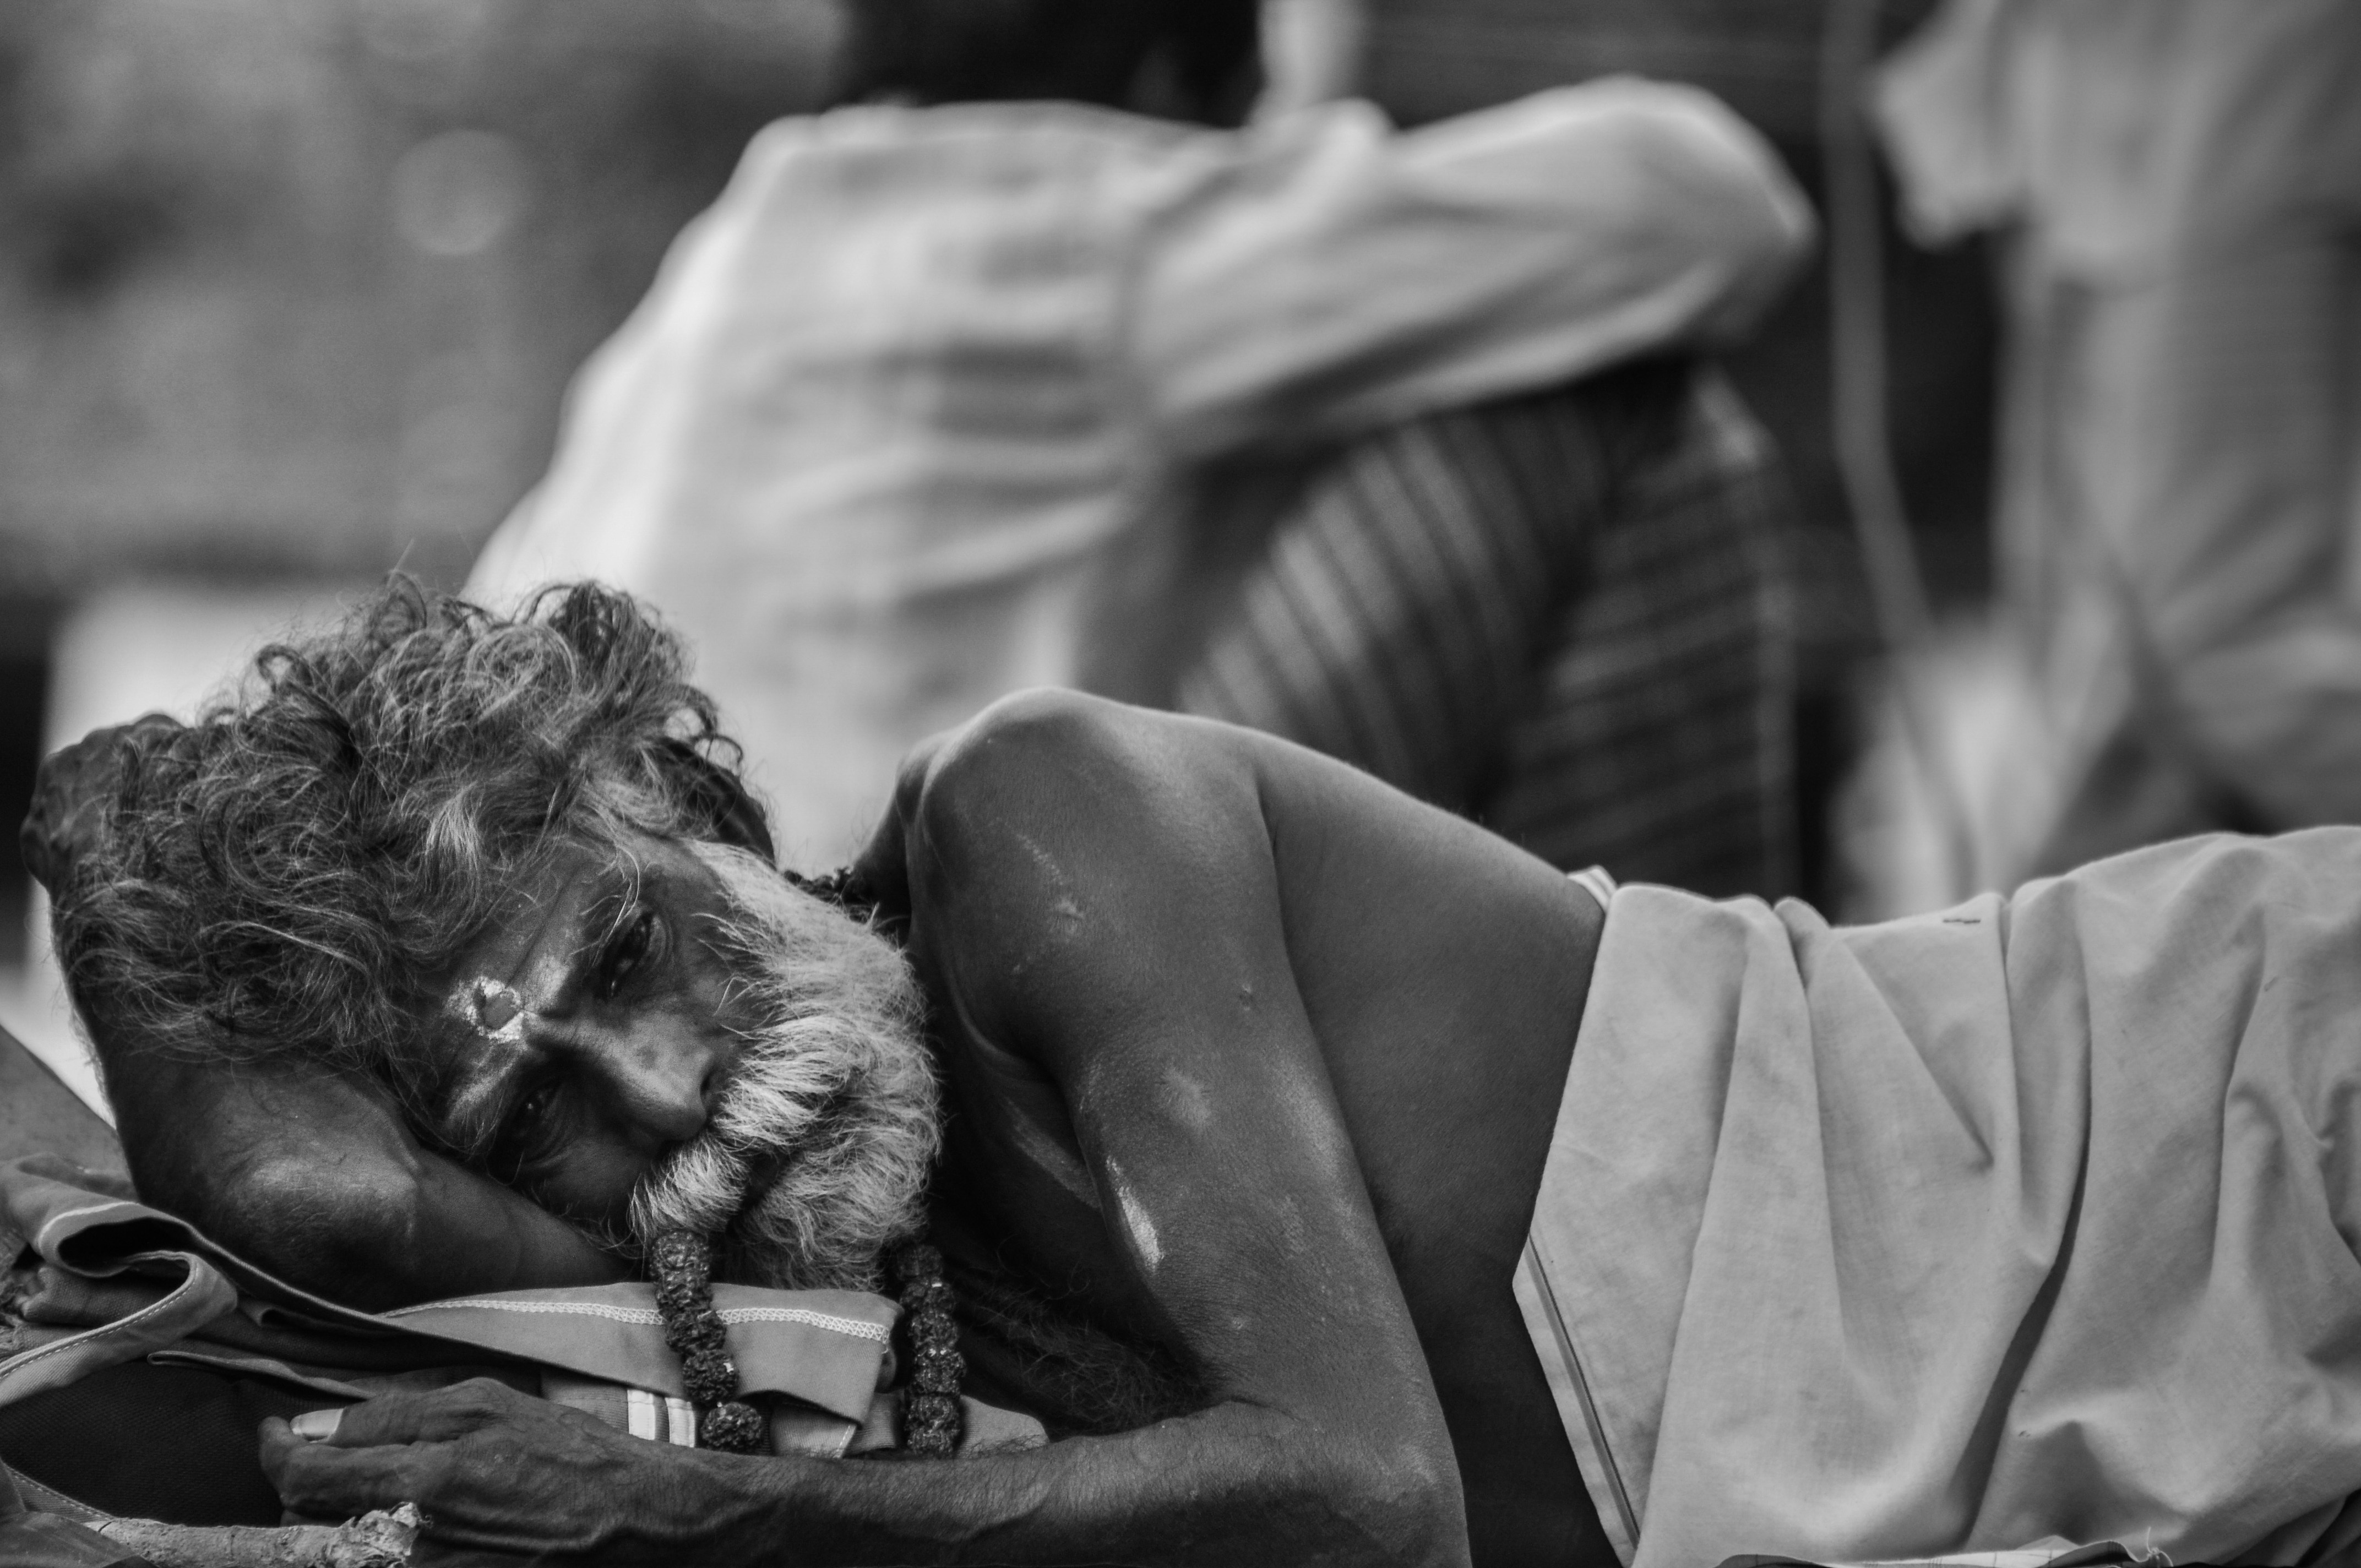
black and white, people, girl, photography, old, village, statue, portrait, sitting, asia, black, monochrome, muscle, face, sculpture, photograph, age, traditional, poor, interaction, monochrome photography, human positions, art model